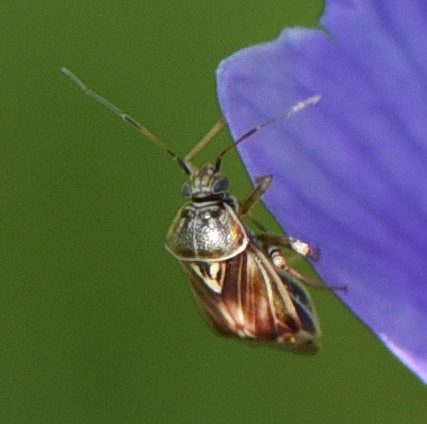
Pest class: lygus_bug